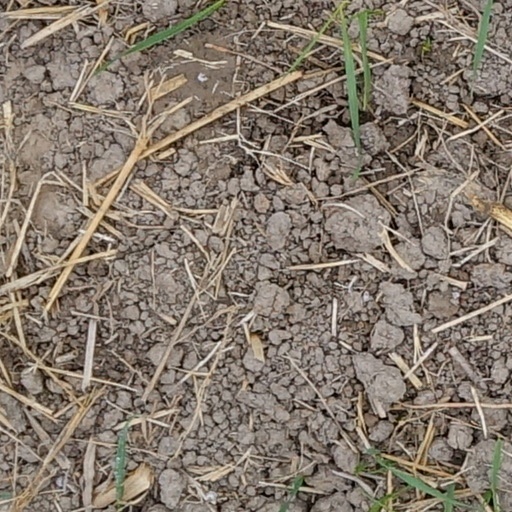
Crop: wheat